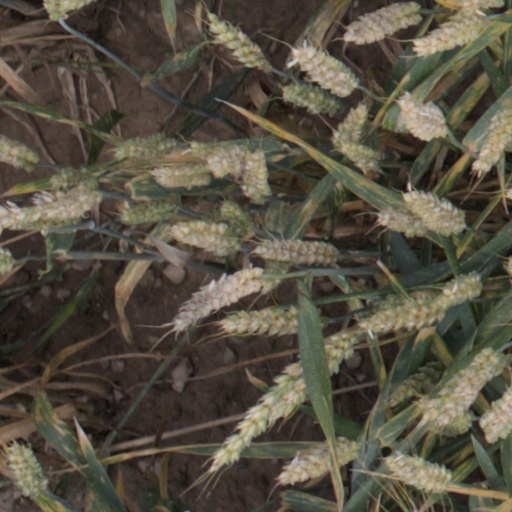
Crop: wheat